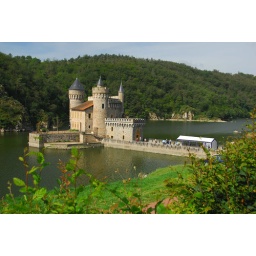
Chateau at Sain Priest La Roche built on a rock in the river Loire, just south of Roanne